List of Vivendi Games titles

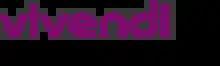

Vivendi Games was an American video game holding company founded in July 1996. It published games through various subsidiaries and labels, such as Black Label Games, Blizzard Entertainment ("Diablo"), Coktel Vision, Fox Interactive, NDA Productions, Sierra Entertainment, Universal Interactive and Vivendi Games Mobile. In December 2007, Activision announced a proposed merger deal with Vivendi Games that would create a new holding company named Activision Blizzard. The deal was approved by Activision's shareholders on July 8, 2008, and the merger was finalized on July 10, creating Activision Blizzard while dissolving Vivendi Games.